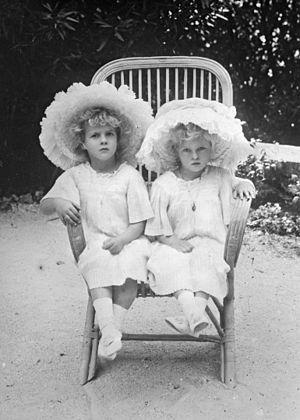
Marguerite de Grèce, princesse de Grèce et de Danemark puis, par son mariage, princesse de Hohenlohe-Langenbourg, est née le 18 avril 1905 à Corfou, en Grèce, et est décédée le 24 avril 1981 à Bad Wiessee, en Allemagne. C'est une princesse gréco-allemande.